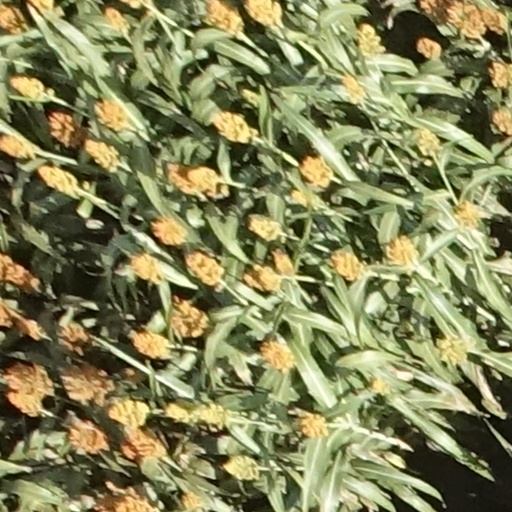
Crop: sorghum